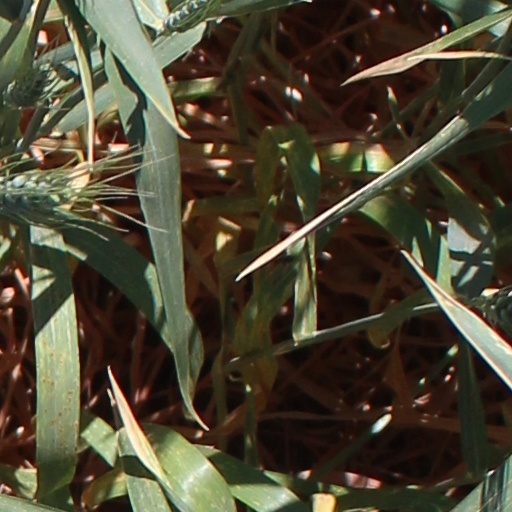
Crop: wheat